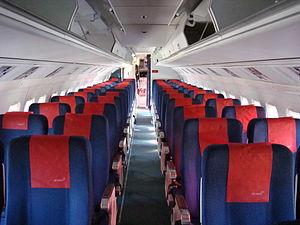
Le Fokker F50 est un avion de ligne à turbopropulseurs successeur du populaire Fokker F27, dont il est un dérivé modernisé. Le Fokker F60 est la version cargo du F50. Les deux modèles furent développés et construits par Fokker aux Pays-Bas. Le F60 a aussi été utilisé dans l’armée de l’air royale néerlandaise et est maintenant en service dans l'aviation navale péruvienne.